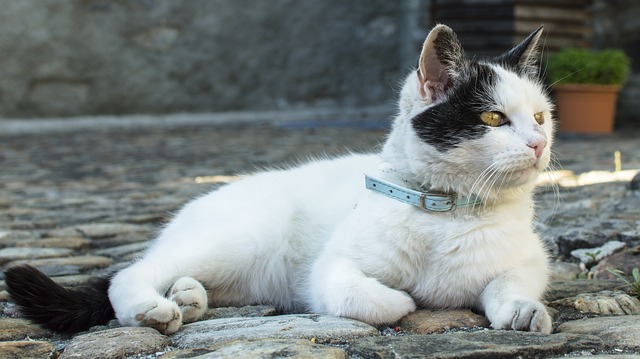
Label: cat